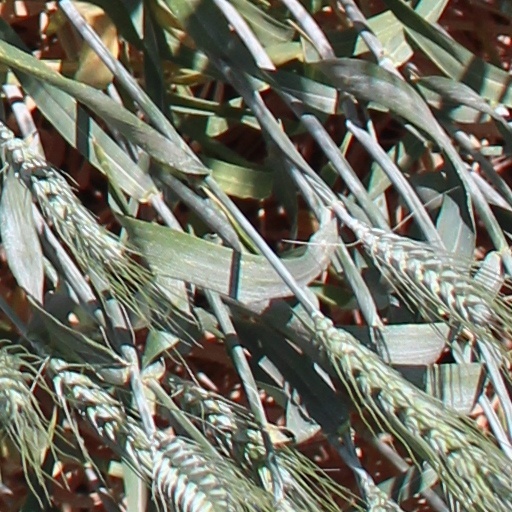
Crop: wheat